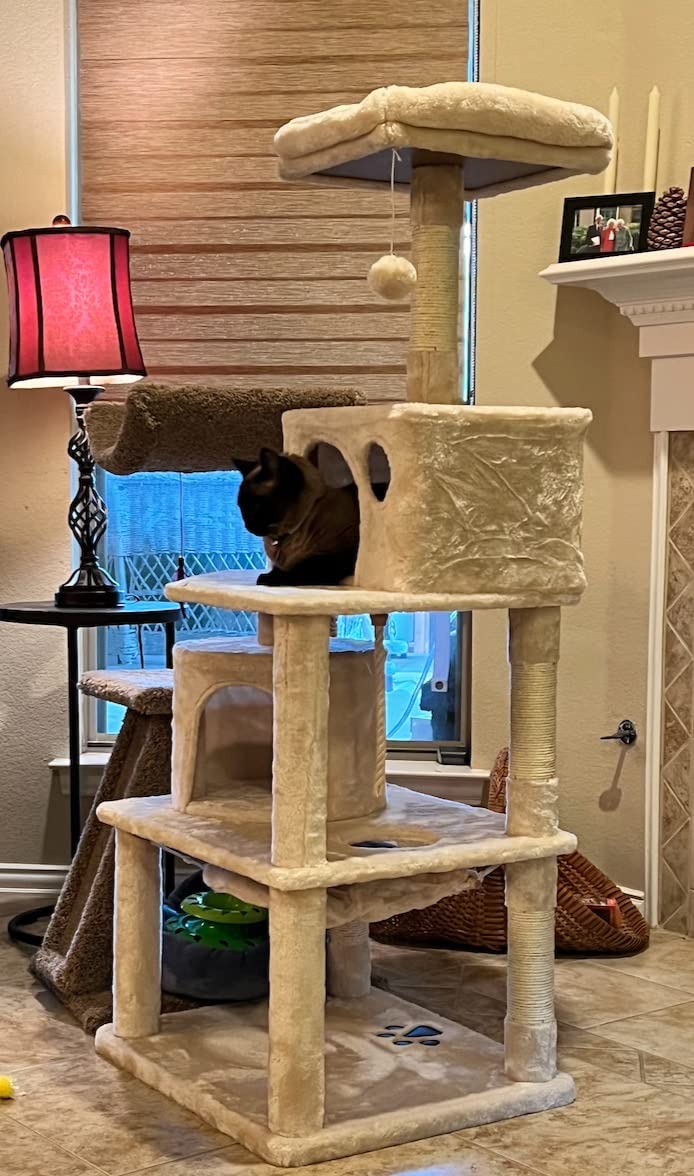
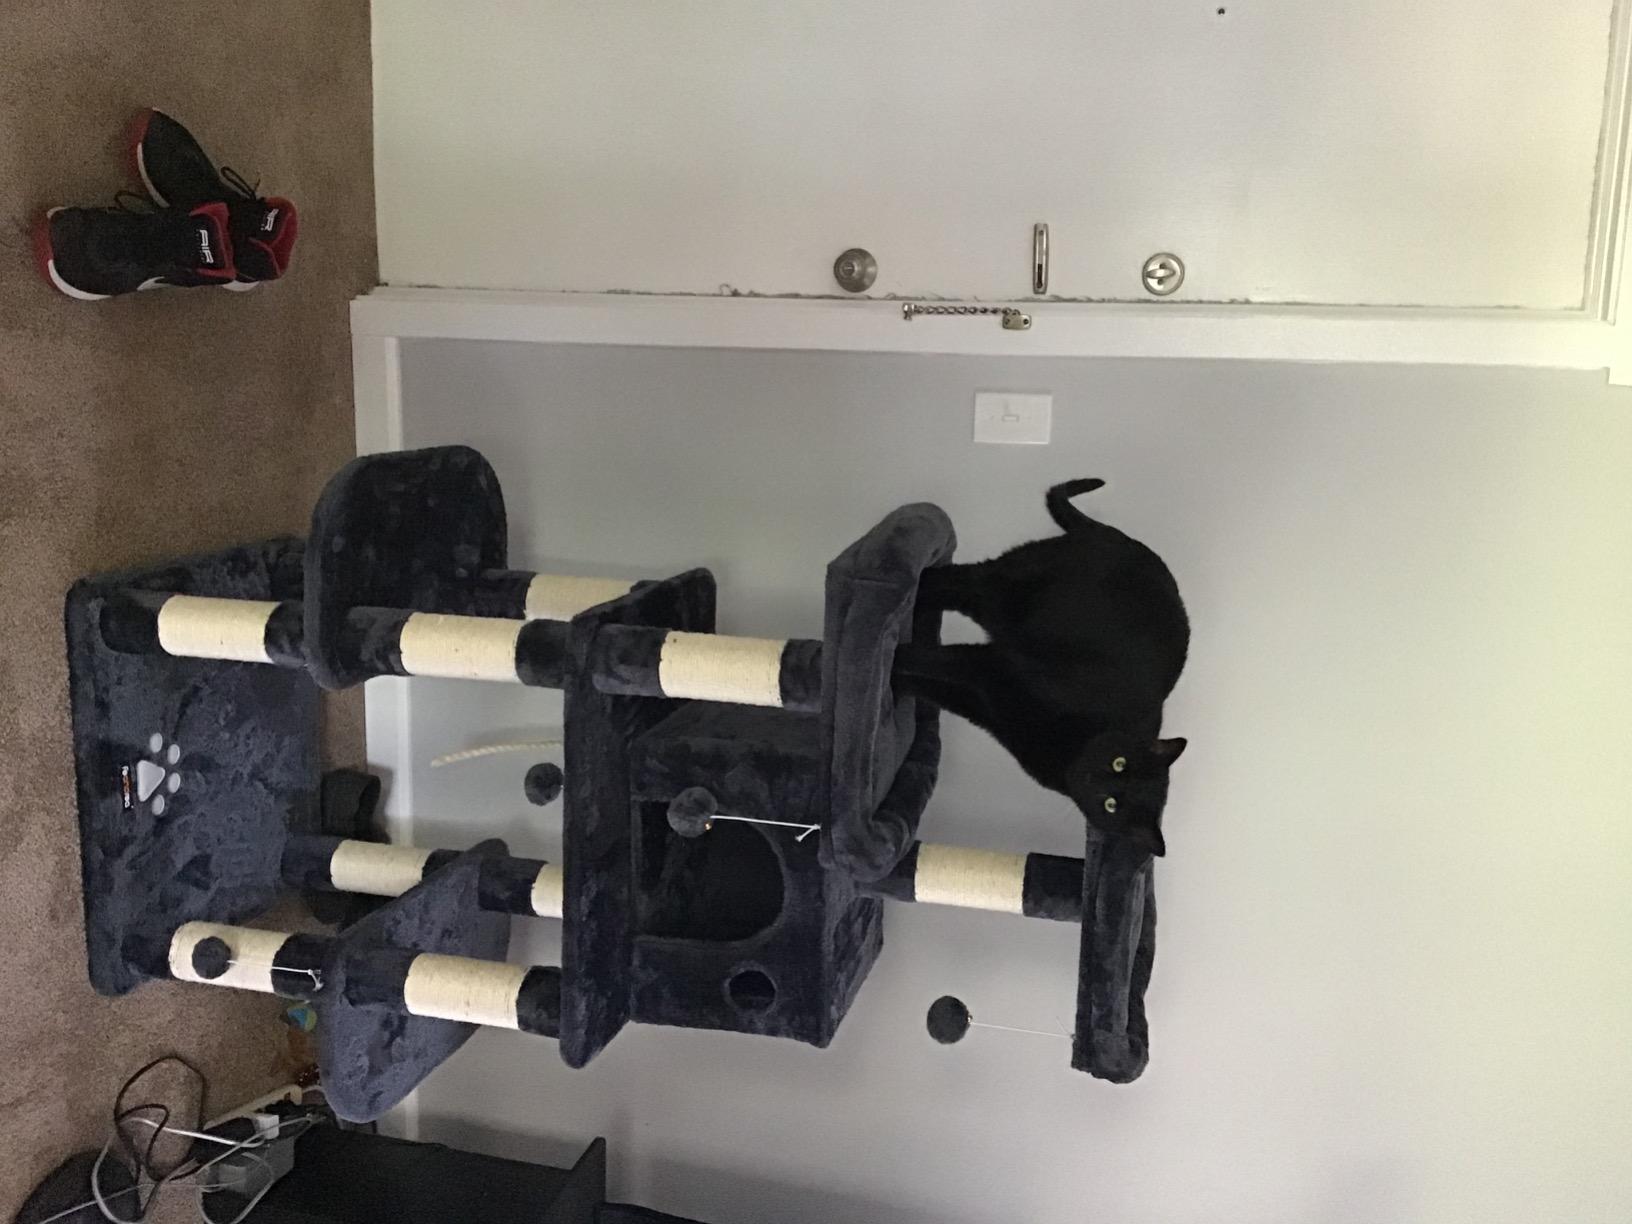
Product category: items_cat tree
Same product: no